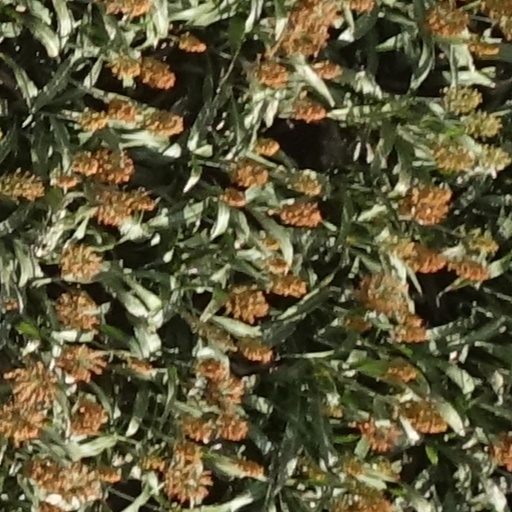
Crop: sorghum